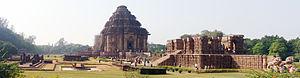
Konârak est une petite ville de l'État de l'Odisha en Inde. Elle fait partie du « triangle d'or » de l'État où se trouve concentrée la majeure partie de son patrimoine. Elle est située à 35 km de Purî, un second sommet du triangle, la ville du temple de Jagannâtha qui accueille chaque année la fête du Râthayâtra et à 65 km de Bhubaneswar, le troisième sommet et la capitale de l'État.